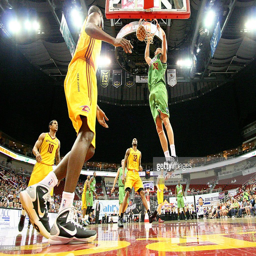
person # 32 of the dunks against basketball team in a game .